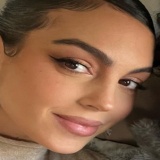
hoa hậu Georgina Rodriguez